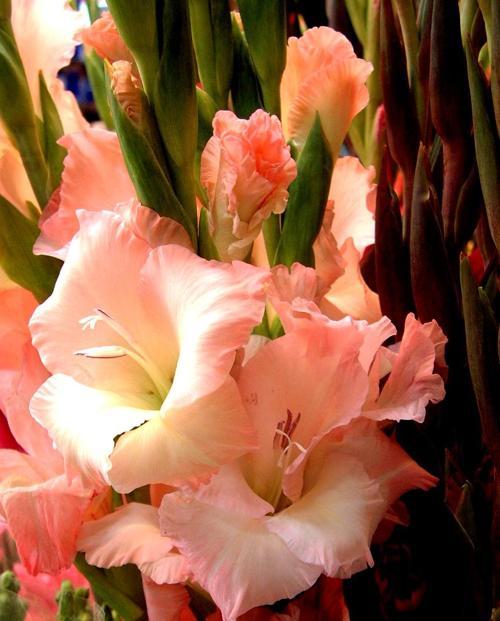
Label: sword lily